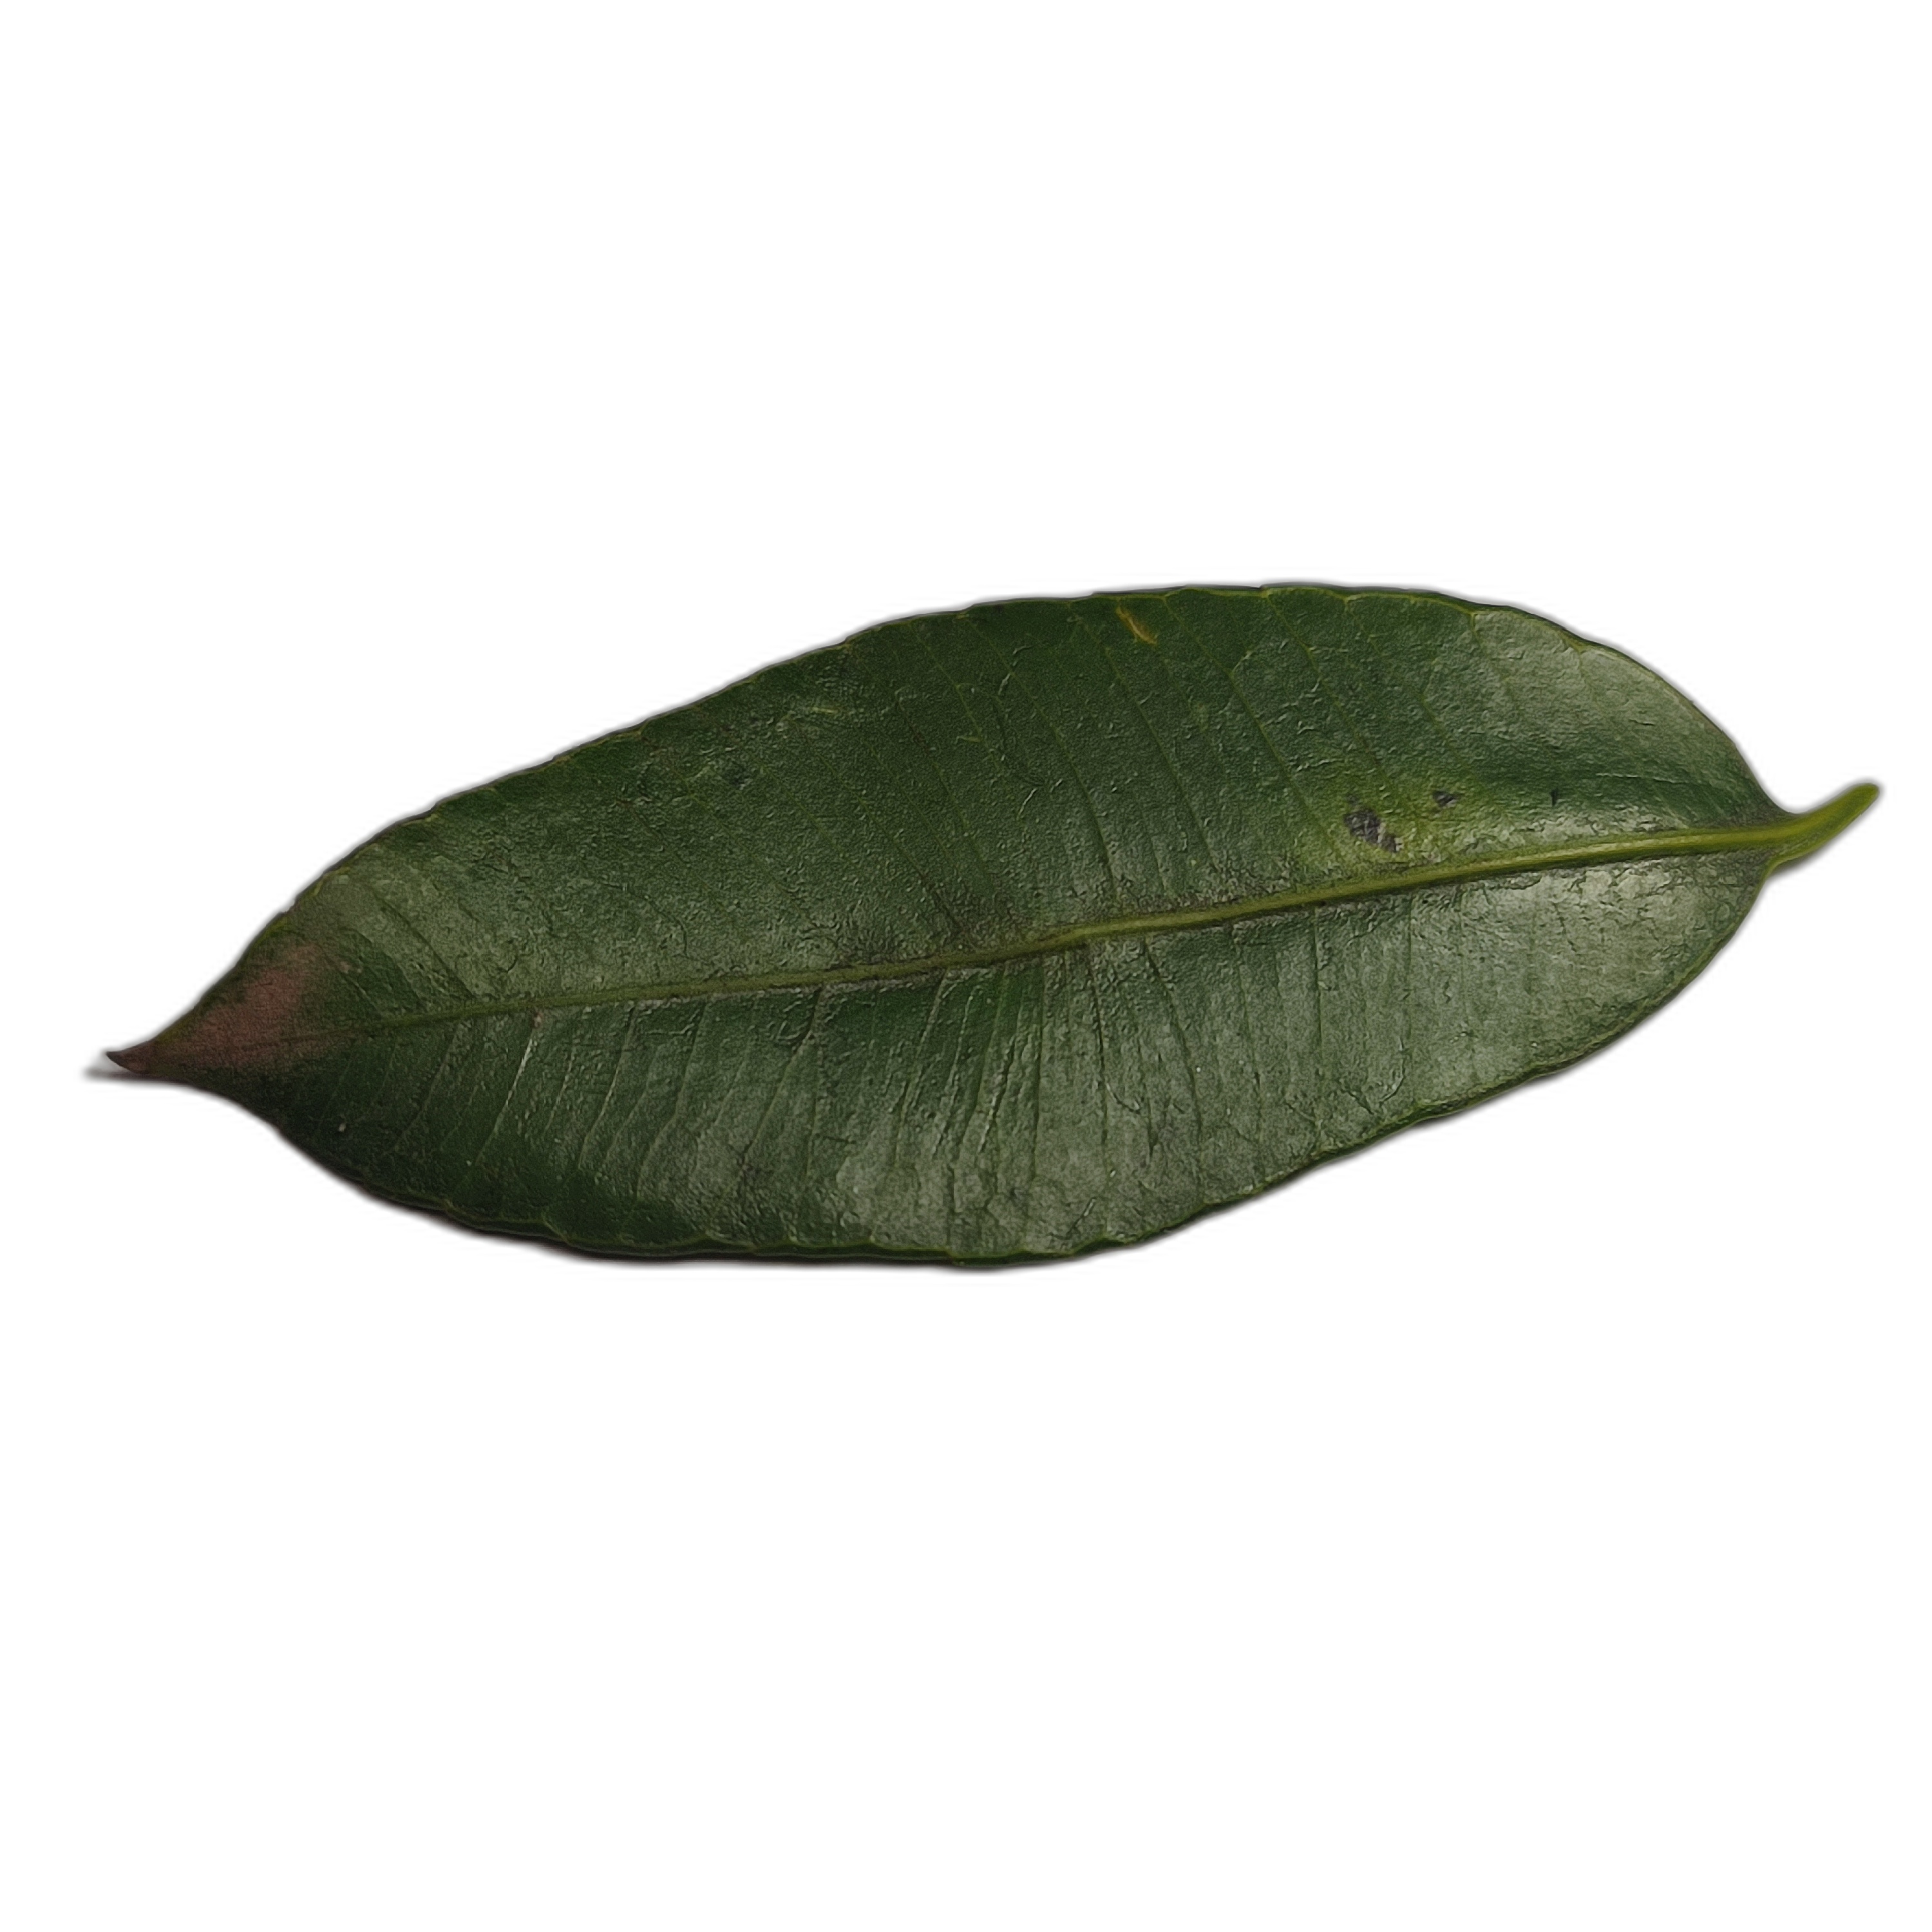
Label: healthy